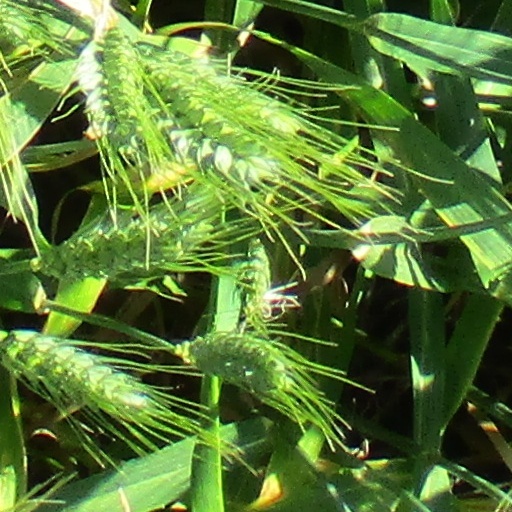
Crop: wheat